Mokrice Castle

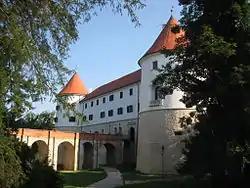

Mokrice Castle is a medieval castle southeast of Brežice, Slovenia, located on a hill in the northern part of the settlement of Rajec in the Gorjanci Hills, near the Croatian border.